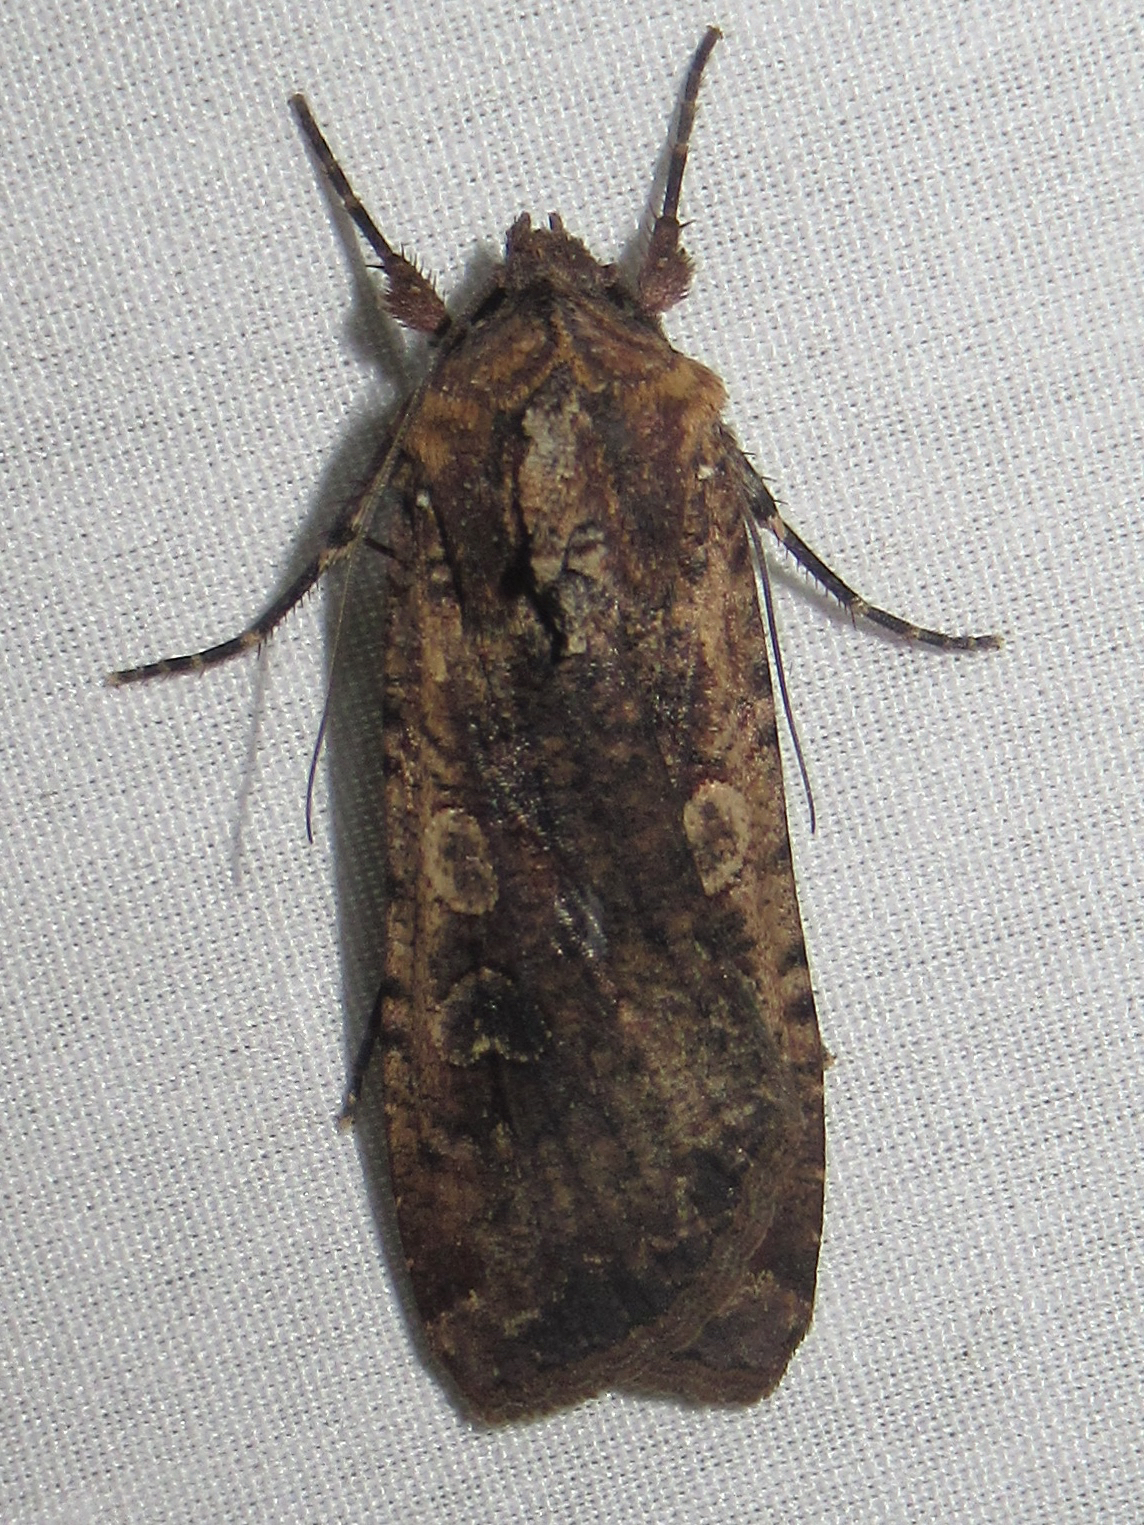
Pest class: cutworms